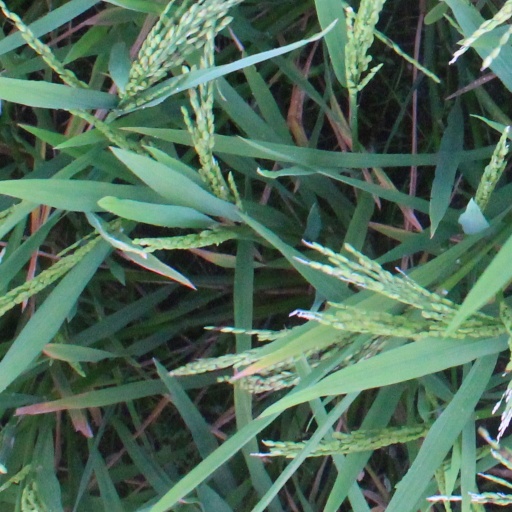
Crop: rice